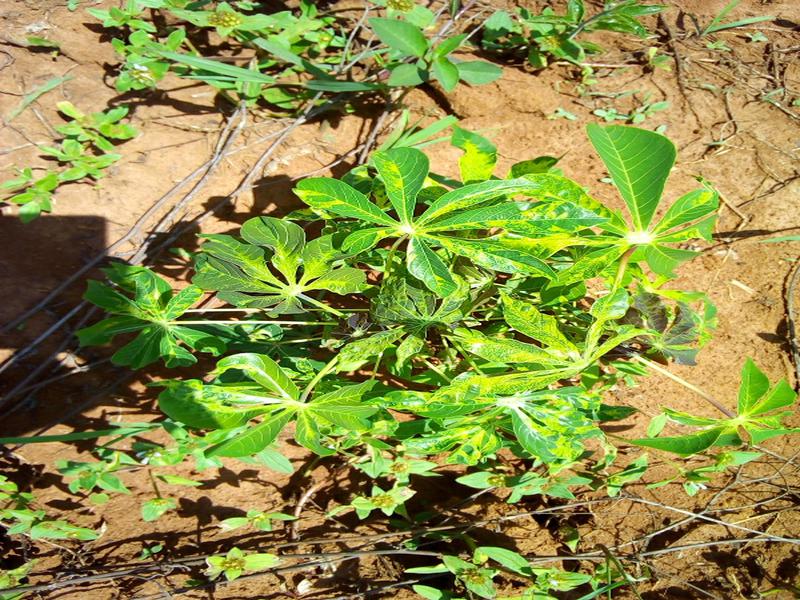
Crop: cassava
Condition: mosaic_disease